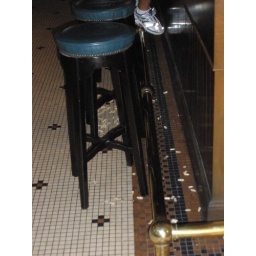
Funny that the most famous bar in the cleanest city in Asia encourages you to throw peanut shells on the floor :)